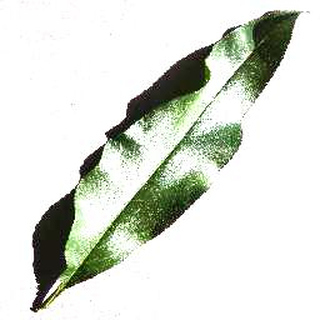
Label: healthy_peach